Electoral district of Redcliffe

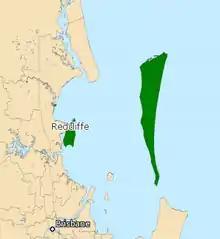
Electoral map of Redcliffe 2008

Redcliffe is a Legislative Assembly of Queensland electoral division in Brisbane, Queensland, Australia.